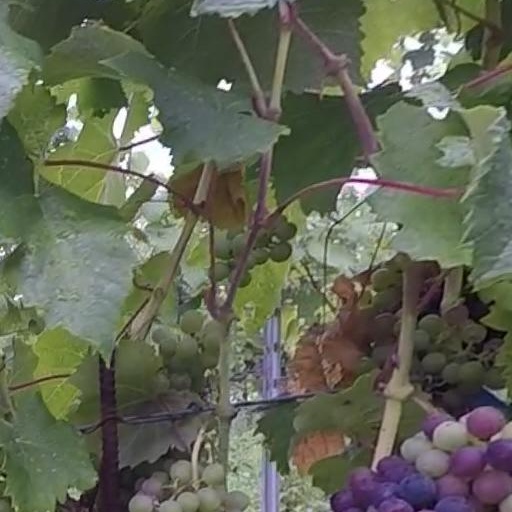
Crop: grape